Knighty Knight Bugs

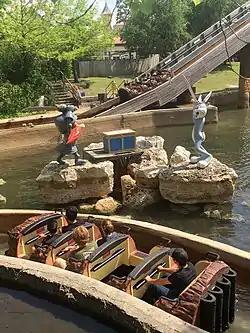
Bugs' White Water Rapids at Six Flags Fiesta Texas

Bugs' White Water Rapids is a Hopkins Rides log flume themed to "Knighty Knight Bugs" that opened in 1998 at Six Flags Fiesta Texas in San Antonio, Texas.